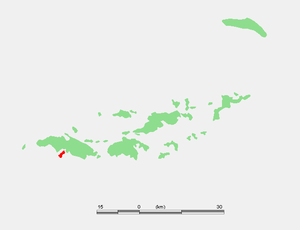
Water Island
Water Island er en mindre ø beliggende ud for sydkysten af Sankt Thomas.
Water Island er en lille amerikansk ø på de Amerikanske Jomfruøer. Den ligger ca. 1 km sydsydvest for centrum af byen Charlotte Amalie på øen Sankt Thomas.